Hind (crater)

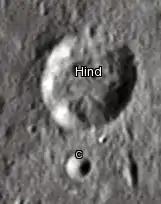
Hind crater and its satellite craters taken from Earth in 2012 at the University of Hertfordshire's Bayfordbury Observatory with the telescopes Meade LX200 14" and Lumenera Skynyx 2-1

By convention these features are identified on lunar maps by placing the letter on the side of the crater midpoint that is closest to Hind.